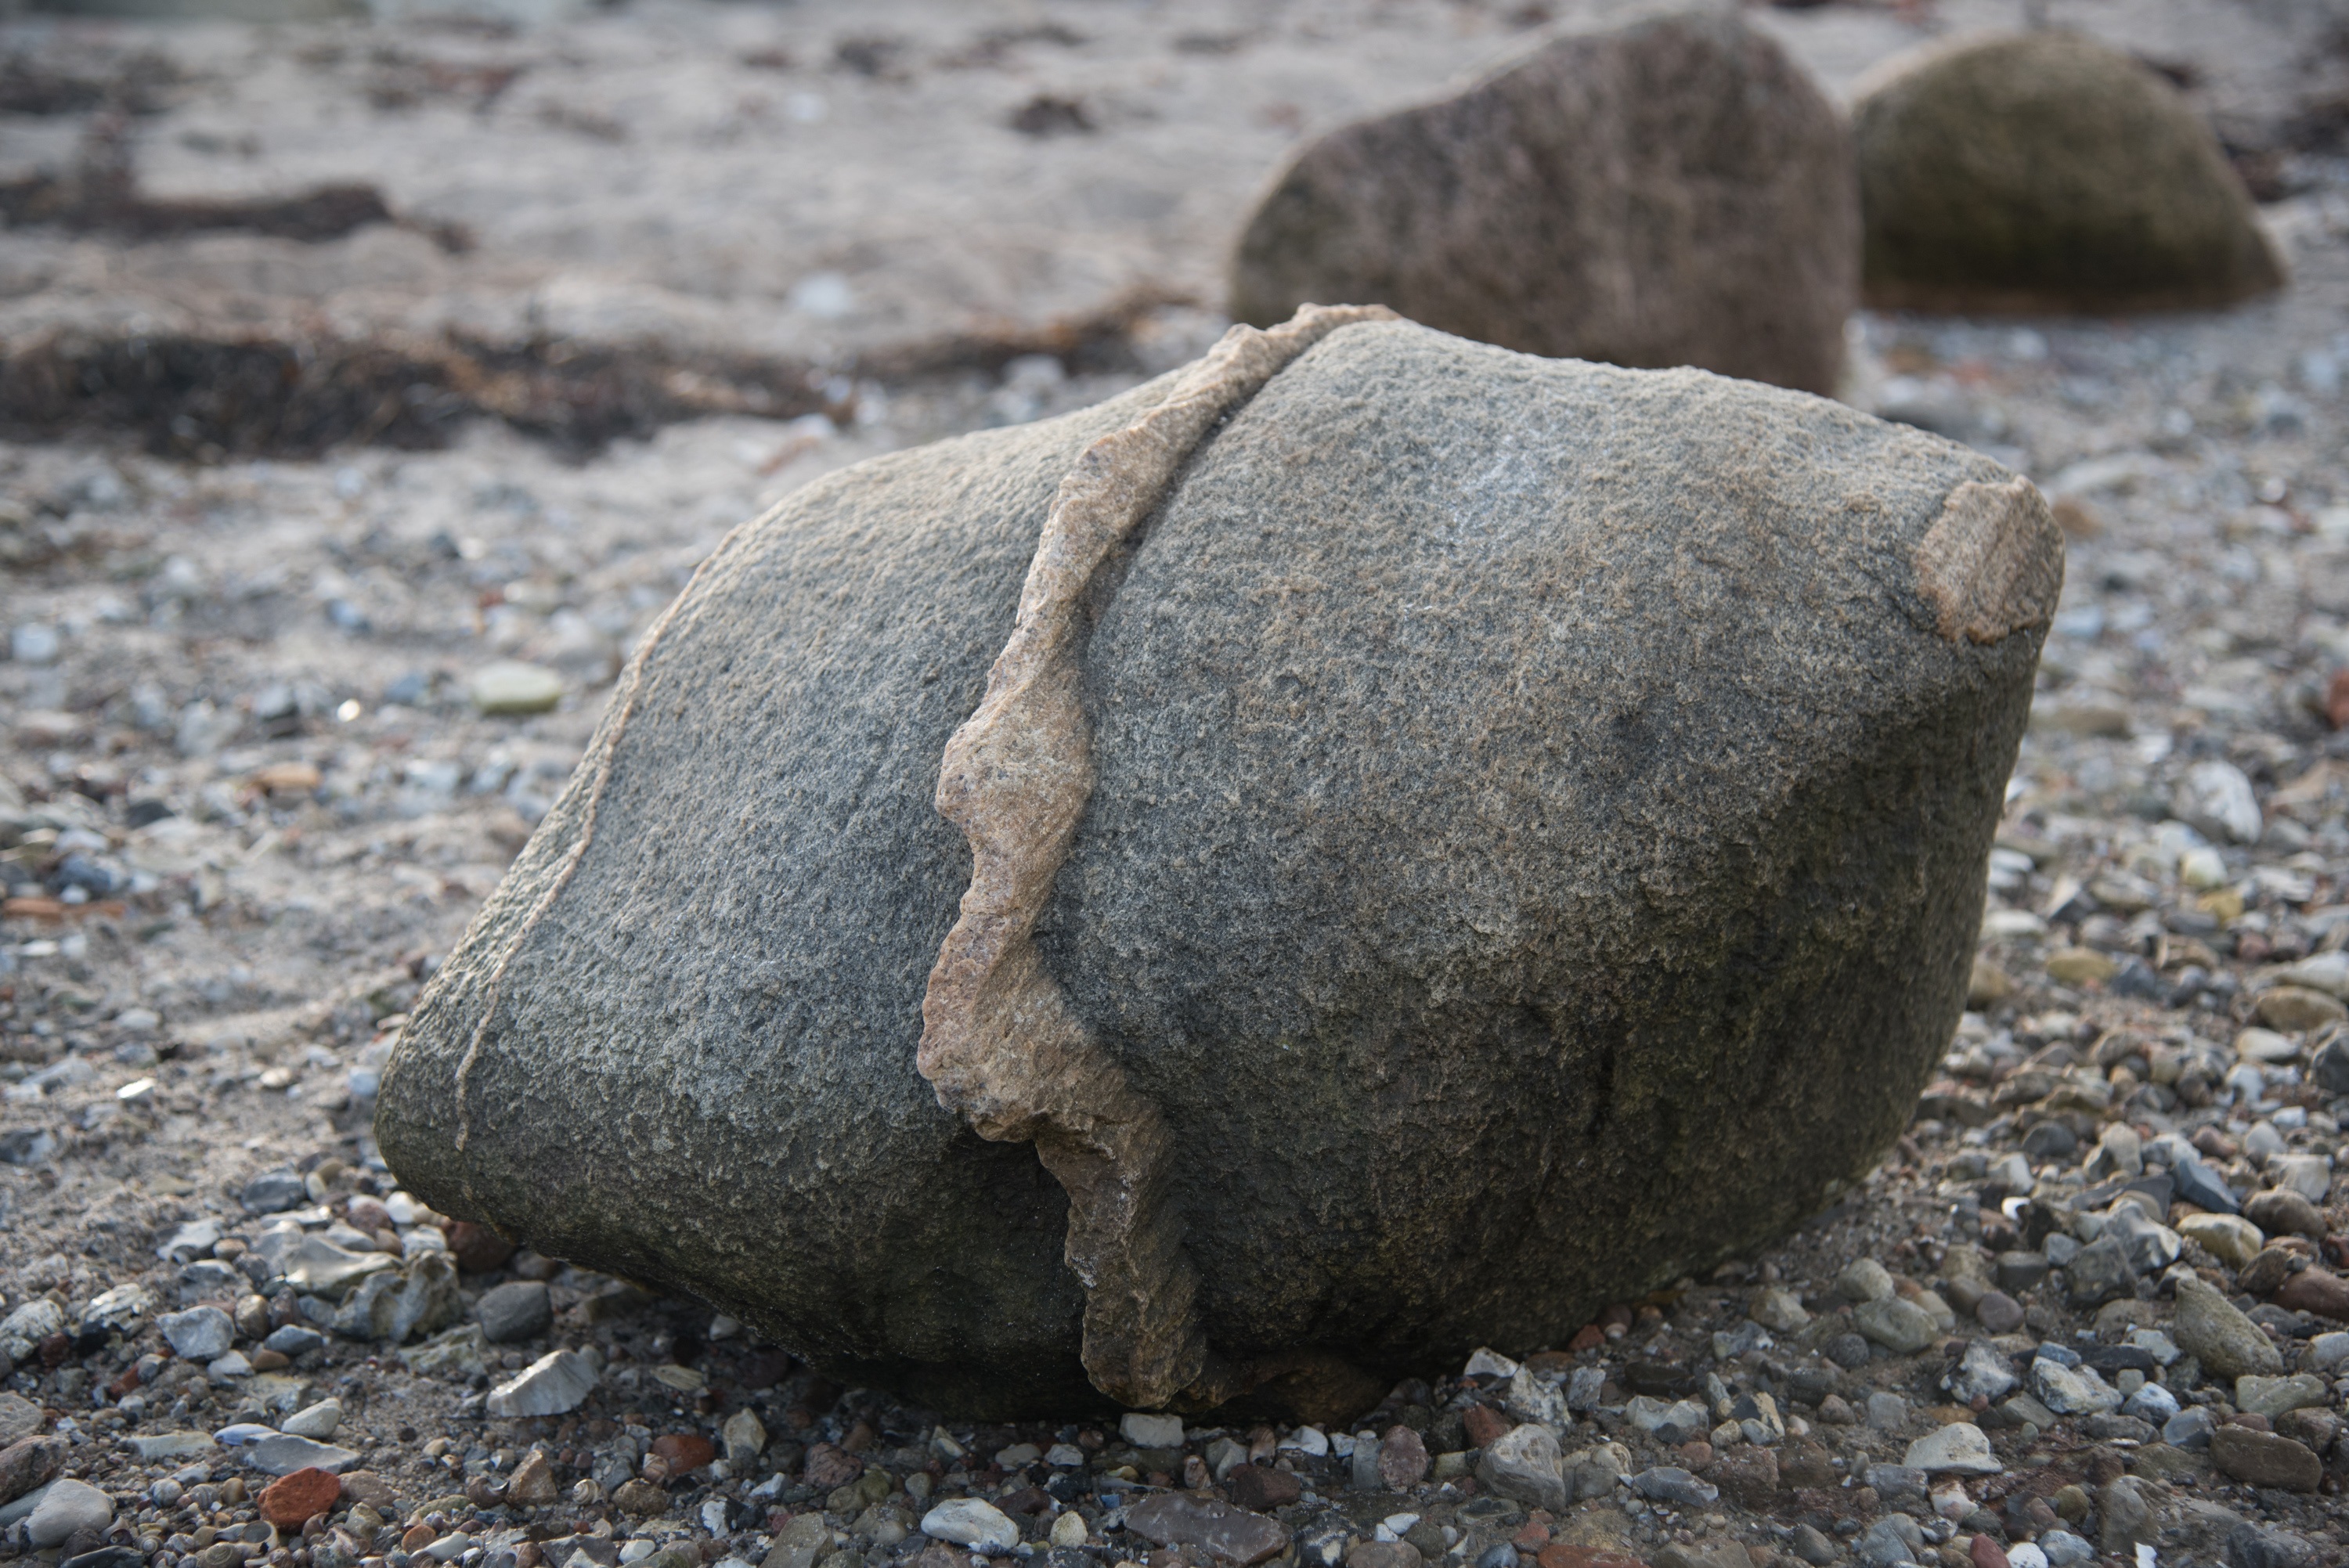
sand, rock, wood, stone, wildlife, natural, material, sculpture, geology, boulder, special, layered